Gladys Spencer-Churchill, Duchess of Marlborough

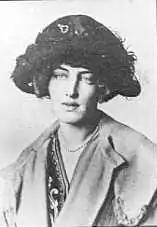
Deacon in the 1910s

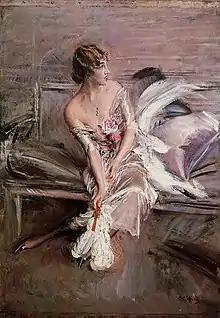
Gladys Deacon in 1901, by Giovanni Boldini

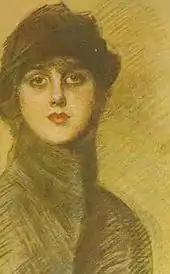
Deacon portrayed by John Singer Sargent

Gladys Marie Spencer-Churchill, Duchess of Marlborough ("née" Deacon; 7 February 1881 – 13 October 1977) was a French American aristocrat and socialite. She was the mistress and later the second wife of Charles Spencer-Churchill, 9th Duke of Marlborough.